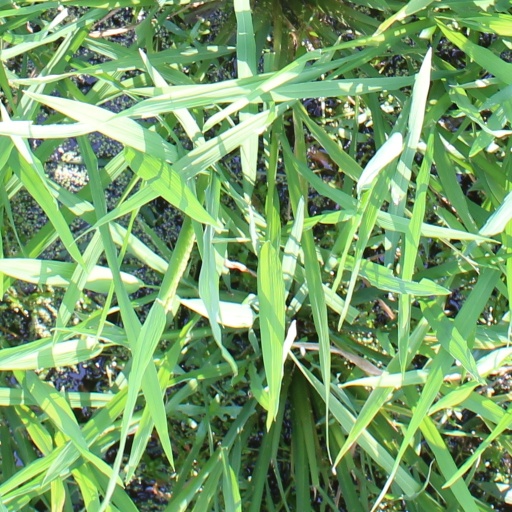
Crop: rice